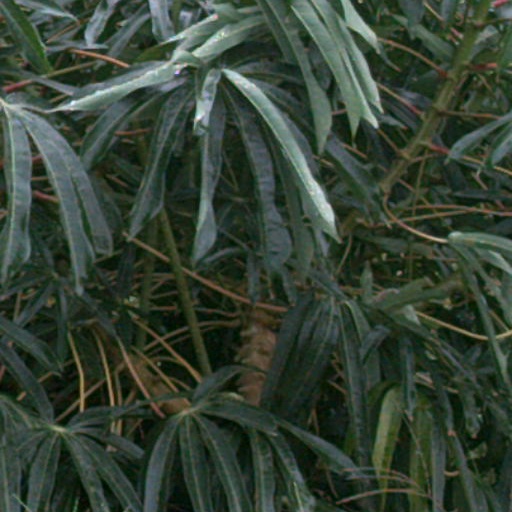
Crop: cassava